Ithiel

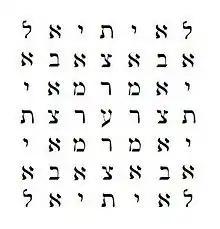
The magic square of Ithiel is a Hebrew amulet that contains a series of barbarous names that can be used in magical evocation.

Occultist Arimanius Théletos, who created the magic square of Ithiel, has used it to derive an evocation of Ithiel that can be used in magic ritual. The words of the evocation are Hebrew renderings of phrases drawn from the Magic Square of Ithiel. It begins with the palindrome “le-Ithiel”, meaning "to Ithiel", which can be read along each side of the magic square. Other phrases such as Abba "father" and "yomar" "he will say" are also encoded within the cryptic message of the cipher. Each other palindrome inside the magic square form barbarous names, corrupted names of deities particularly used in magical evocations. According to Rosemary Ellen Guiley, barbarous names are used "to command all spirits of the firmament, ether, and the elements." Due to the nature of the magic square, each phrase can be read in four different directions.